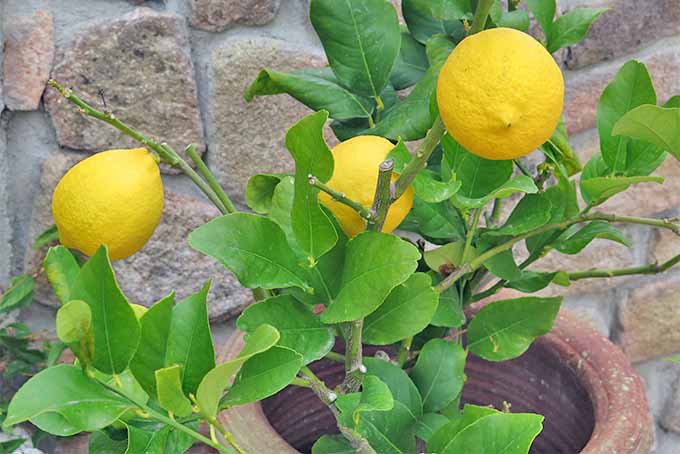
Label: Orange